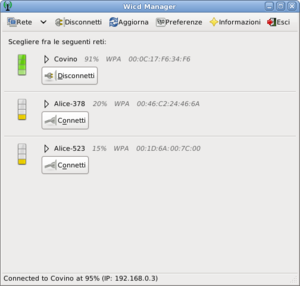
Wicd, qui signifie Wireless Interface Connection Daemon, i.e. plus ou moins « service de connexion d'interface sans-fil », est un logiciel libre et Open-Source destiné à gérer à la fois les réseaux filaires et sans-fil sous GNU/Linux.